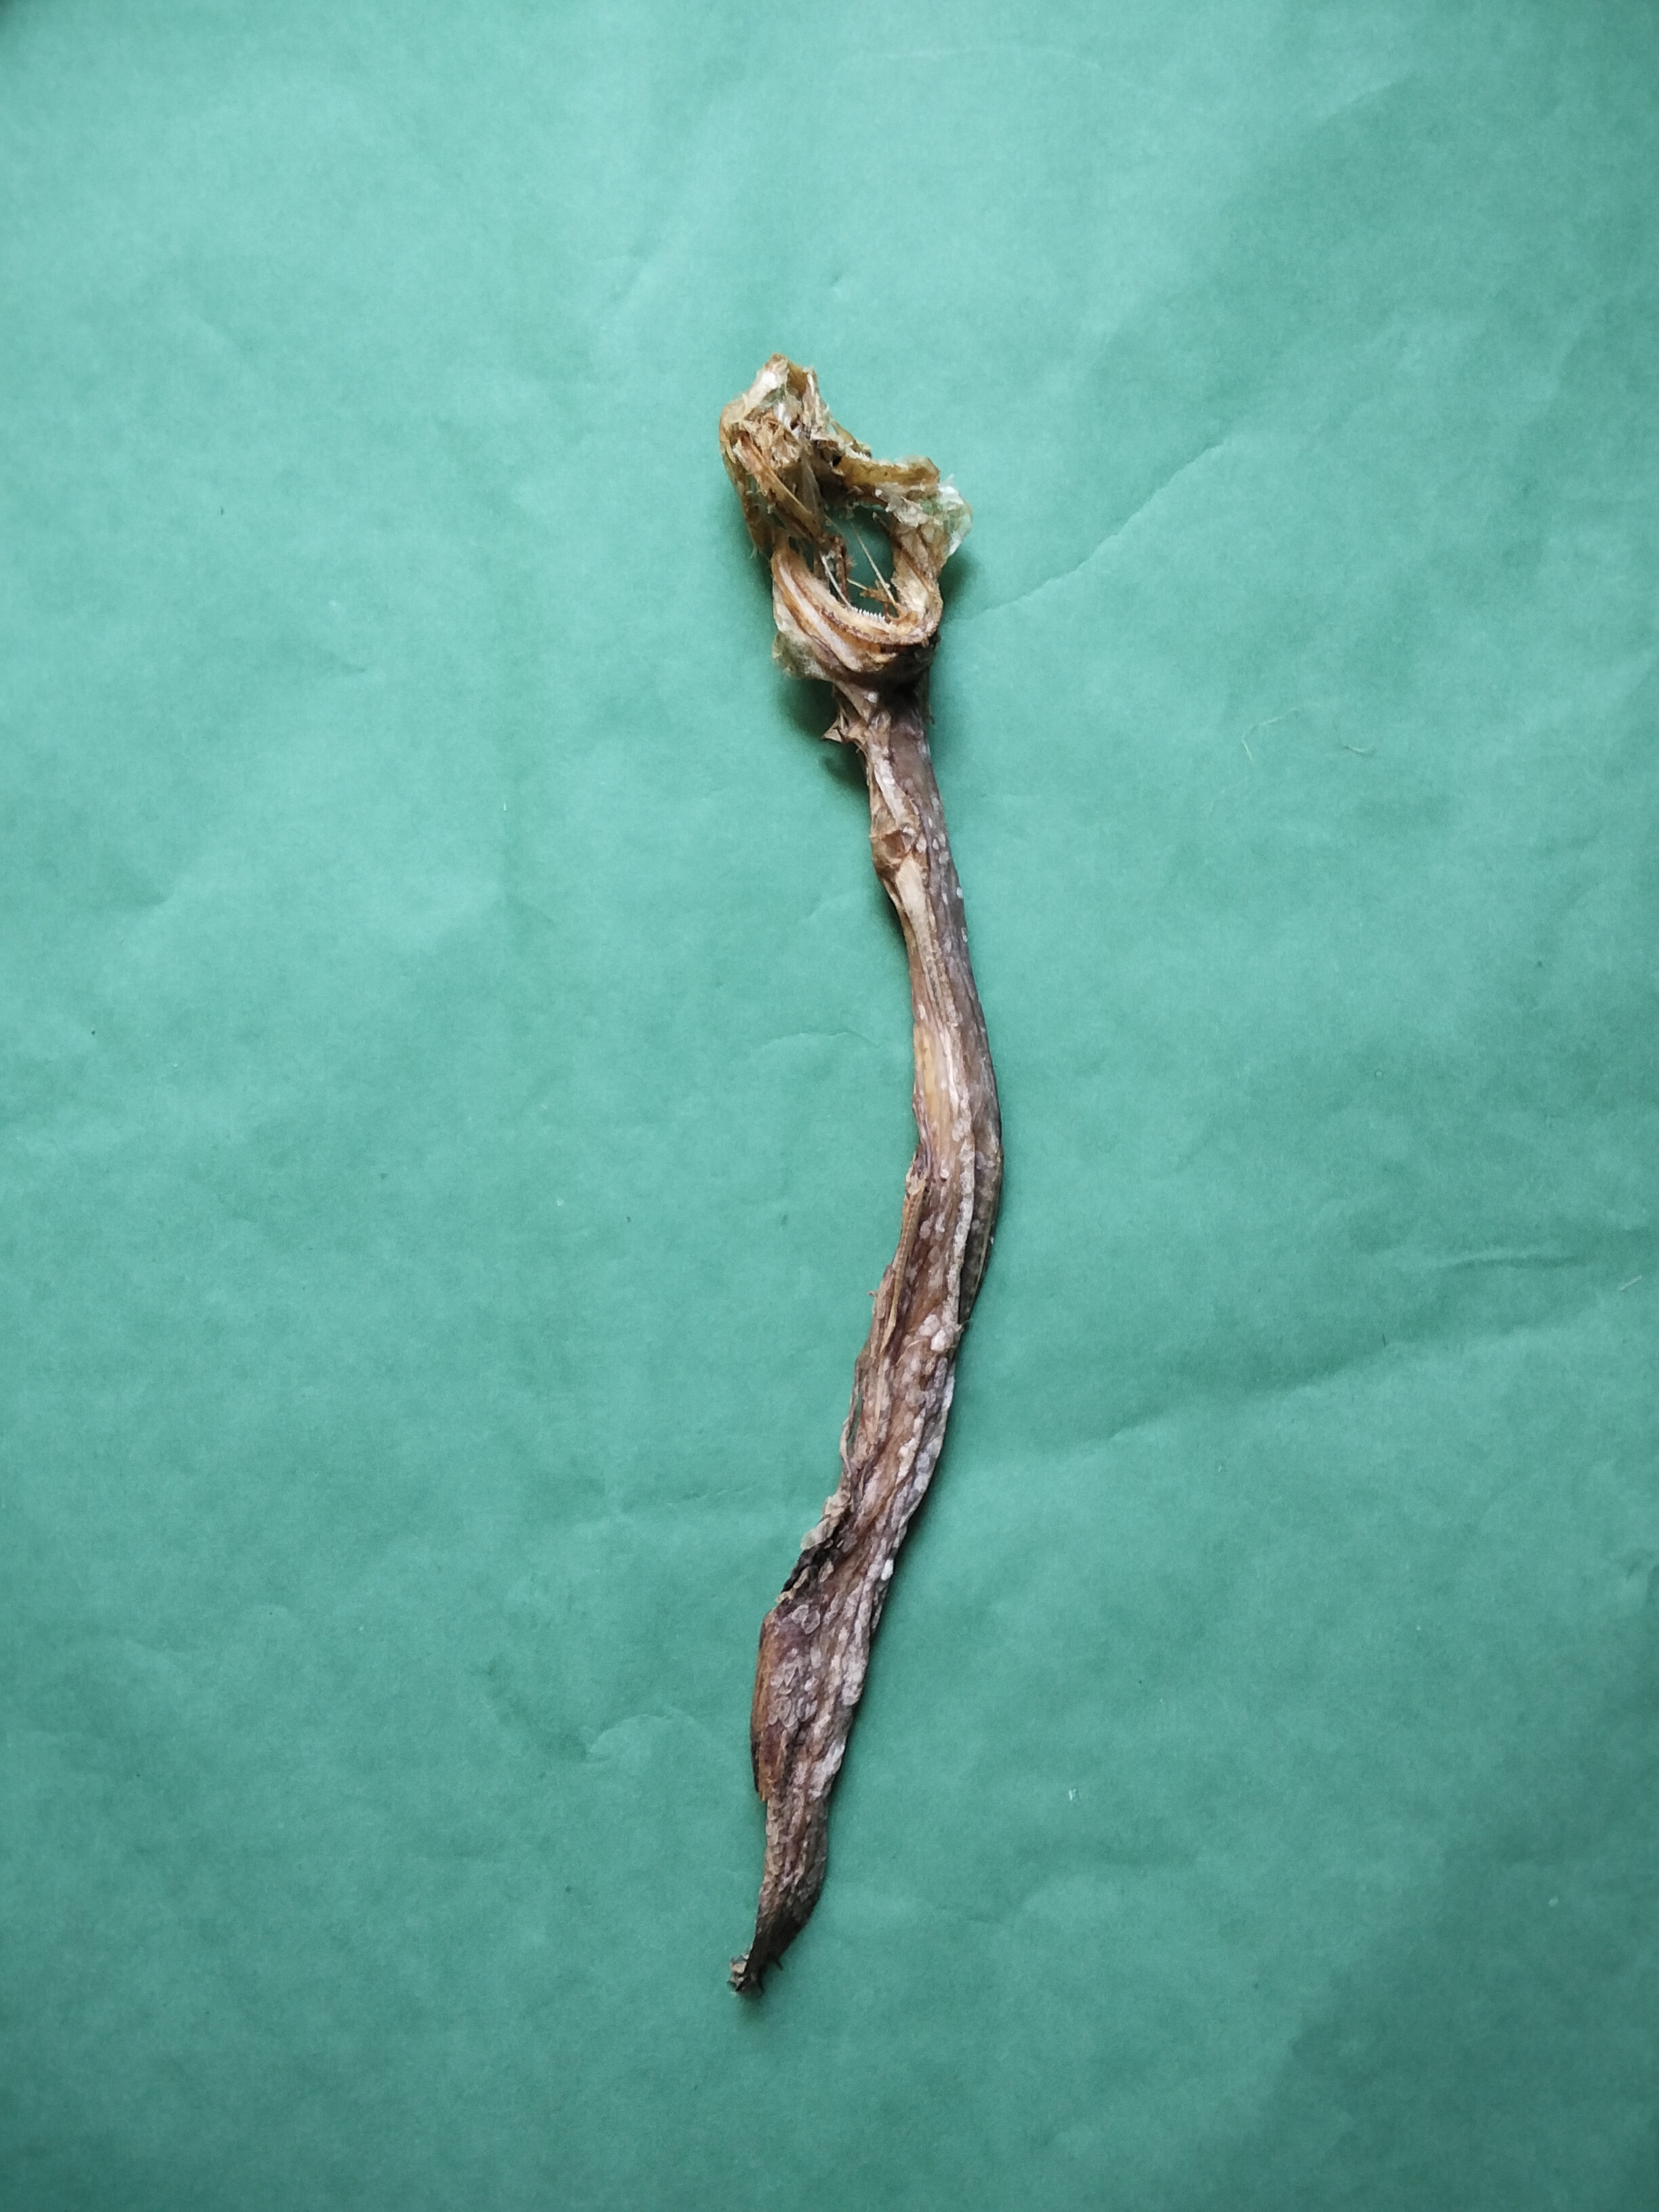
Species: Loitta